Clapham Rovers F.C.

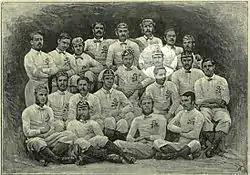
1871 England squad with Rovers player R. H. Birkett highlighted

The first international rugby match was played between Scotland and England in 1871 and The Rovers provided R. H. Birkett. In this match he scored England's first ever try.